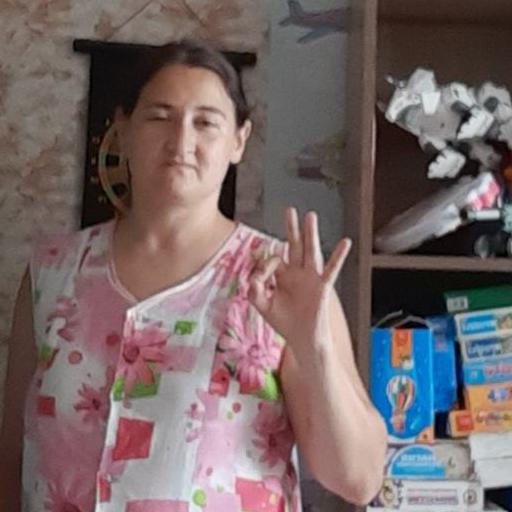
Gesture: ok